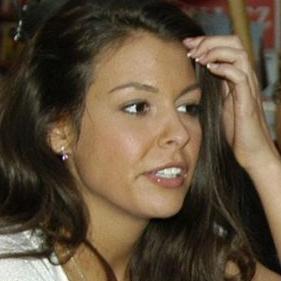
Age: 26